Crockett Cup (2019)

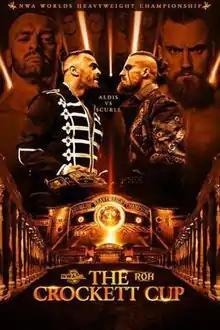
Promotional poster featuring Nick Aldis and Marty Scurll

The Fourth Annual Jim Crockett Sr. Memorial Cup Tag Team Tournament, or more commonly the Crockett Cup (2019), was a professional wrestling tournament that took place on April 27, 2019, at the Cabarrus Arena in Concord, North Carolina. The eight team single elimination tournament was co-produced by the National Wrestling Alliance (NWA) and Ring of Honor (ROH).